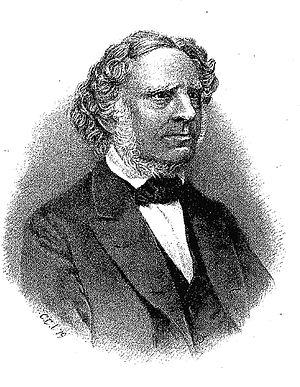
Karl Karmarsch, né le 17 octobre 1803 à Vienne et mort le 24 mars 1879 à Hanovre, est un technologue allemand et pendant de nombreuses années le premier directeur de l'École Polytechnique, plus tard l'Université Gottfried Wilhelm Leibniz de Hanovre.